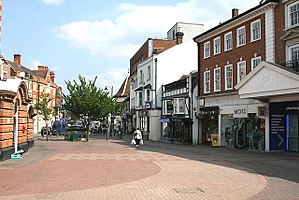
Epsom
Hovedgaden i Epsom
Epsom er en by i Surrey nær det sydlige London. Ved folketællingen i 2011 havde byen 31.489 indbyggere.